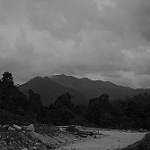
Label: B & W